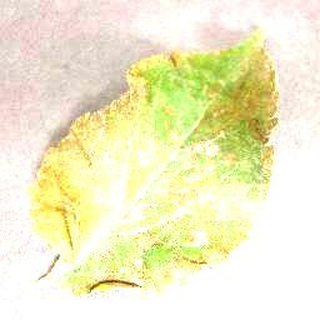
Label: apple_cedar_apple_rust